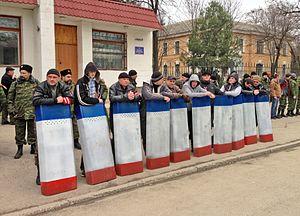
Dans la capitale criméenne de Simferopol, un groupe d'auto-défense de la République autonome de Crimée avec des boucliers peints aux couleurs du drapeau de la Crimée
La crise de Crimée est une crise diplomatique internationale consécutive à l'occupation de la péninsule de Crimée par des troupes « pro-russes » non identifiées, puis à des mouvements des troupes de l'armée fédérale russe près de la frontière ukrainienne, à partir du 28 février 2014.
La Crimée, située sur la côte nord de la mer Noire, a une histoire propre documentée depuis plusieurs millénaires. Sa géographie a conditionné une histoire différente au nord de la péninsule, plat, au climat continental rude et relié par voie de terre à la steppe pontique, et au sud, montagneux, au climat méditerranéen doux, et relié par la mer à l'Anatolie, au monde égéen mais aussi aux fleuves russes et à la mer d'Azov.
La crise ukrainienne a débuté le 21 novembre 2013 à la suite de la décision du gouvernement ukrainien de ne pas signer l'accord d'association entre l'Ukraine et l'Union européenne.